Cardiff Bay Barrage

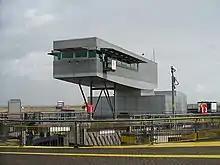
Cardiff Bay Barrage Control building.

Construction was undertaken by a Balfour Beatty / Costain Joint Venture. The electrical and control systems equipment was designed, installed and commissioned by Lintott Control Systems (Norwich). Construction started in 1994, following the successful passage of the Cardiff Bay Barrage Act 1993 through the UK Parliament. The bill included provisions for compensation for any homes damaged by the barrage and a large wetland habitat for birds further east down the Bristol Channel. Features include a fish pass to allow salmon to reach breeding grounds in the River Taff and three locks for maritime traffic. Construction was completed in 1999 and shortly afterwards the barrage came into effect. The impounding of the River Taff and River Ely created a freshwater lake.